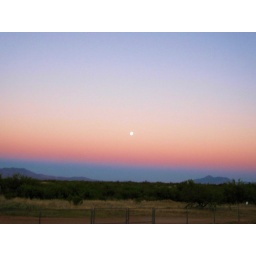
Sunset, blue & pink sky with the moon coming out in Arizona.